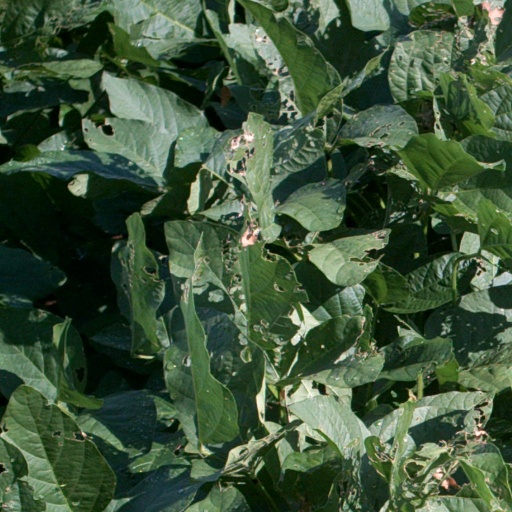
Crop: soybean